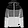
Label: Coat